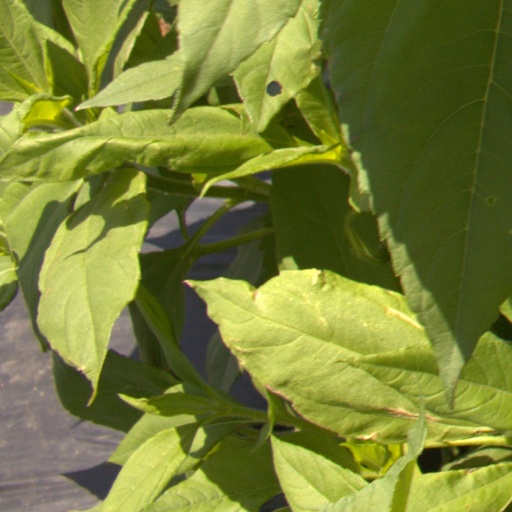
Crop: Jerusalem artichoke